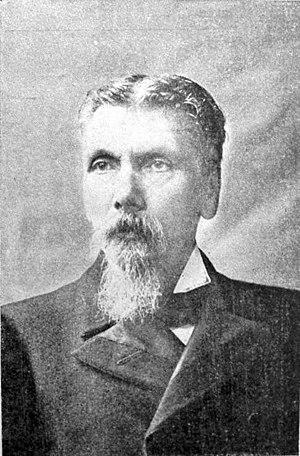
Dans l’historiographie argentine, il est d’usage de désigner par République conservatrice, Régime conservateur, Ordre conservateur, République oligarchique, ou Régime oligarchique la période de l’histoire de l'Argentine comprise entre les années 1880 et 1916, dans laquelle la République argentine connut, sous le gouvernement de la Génération de 1880, une rapide croissance économique et démographique et un haut développement culturel.